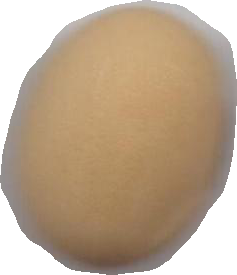
Variety: Anjasmoro